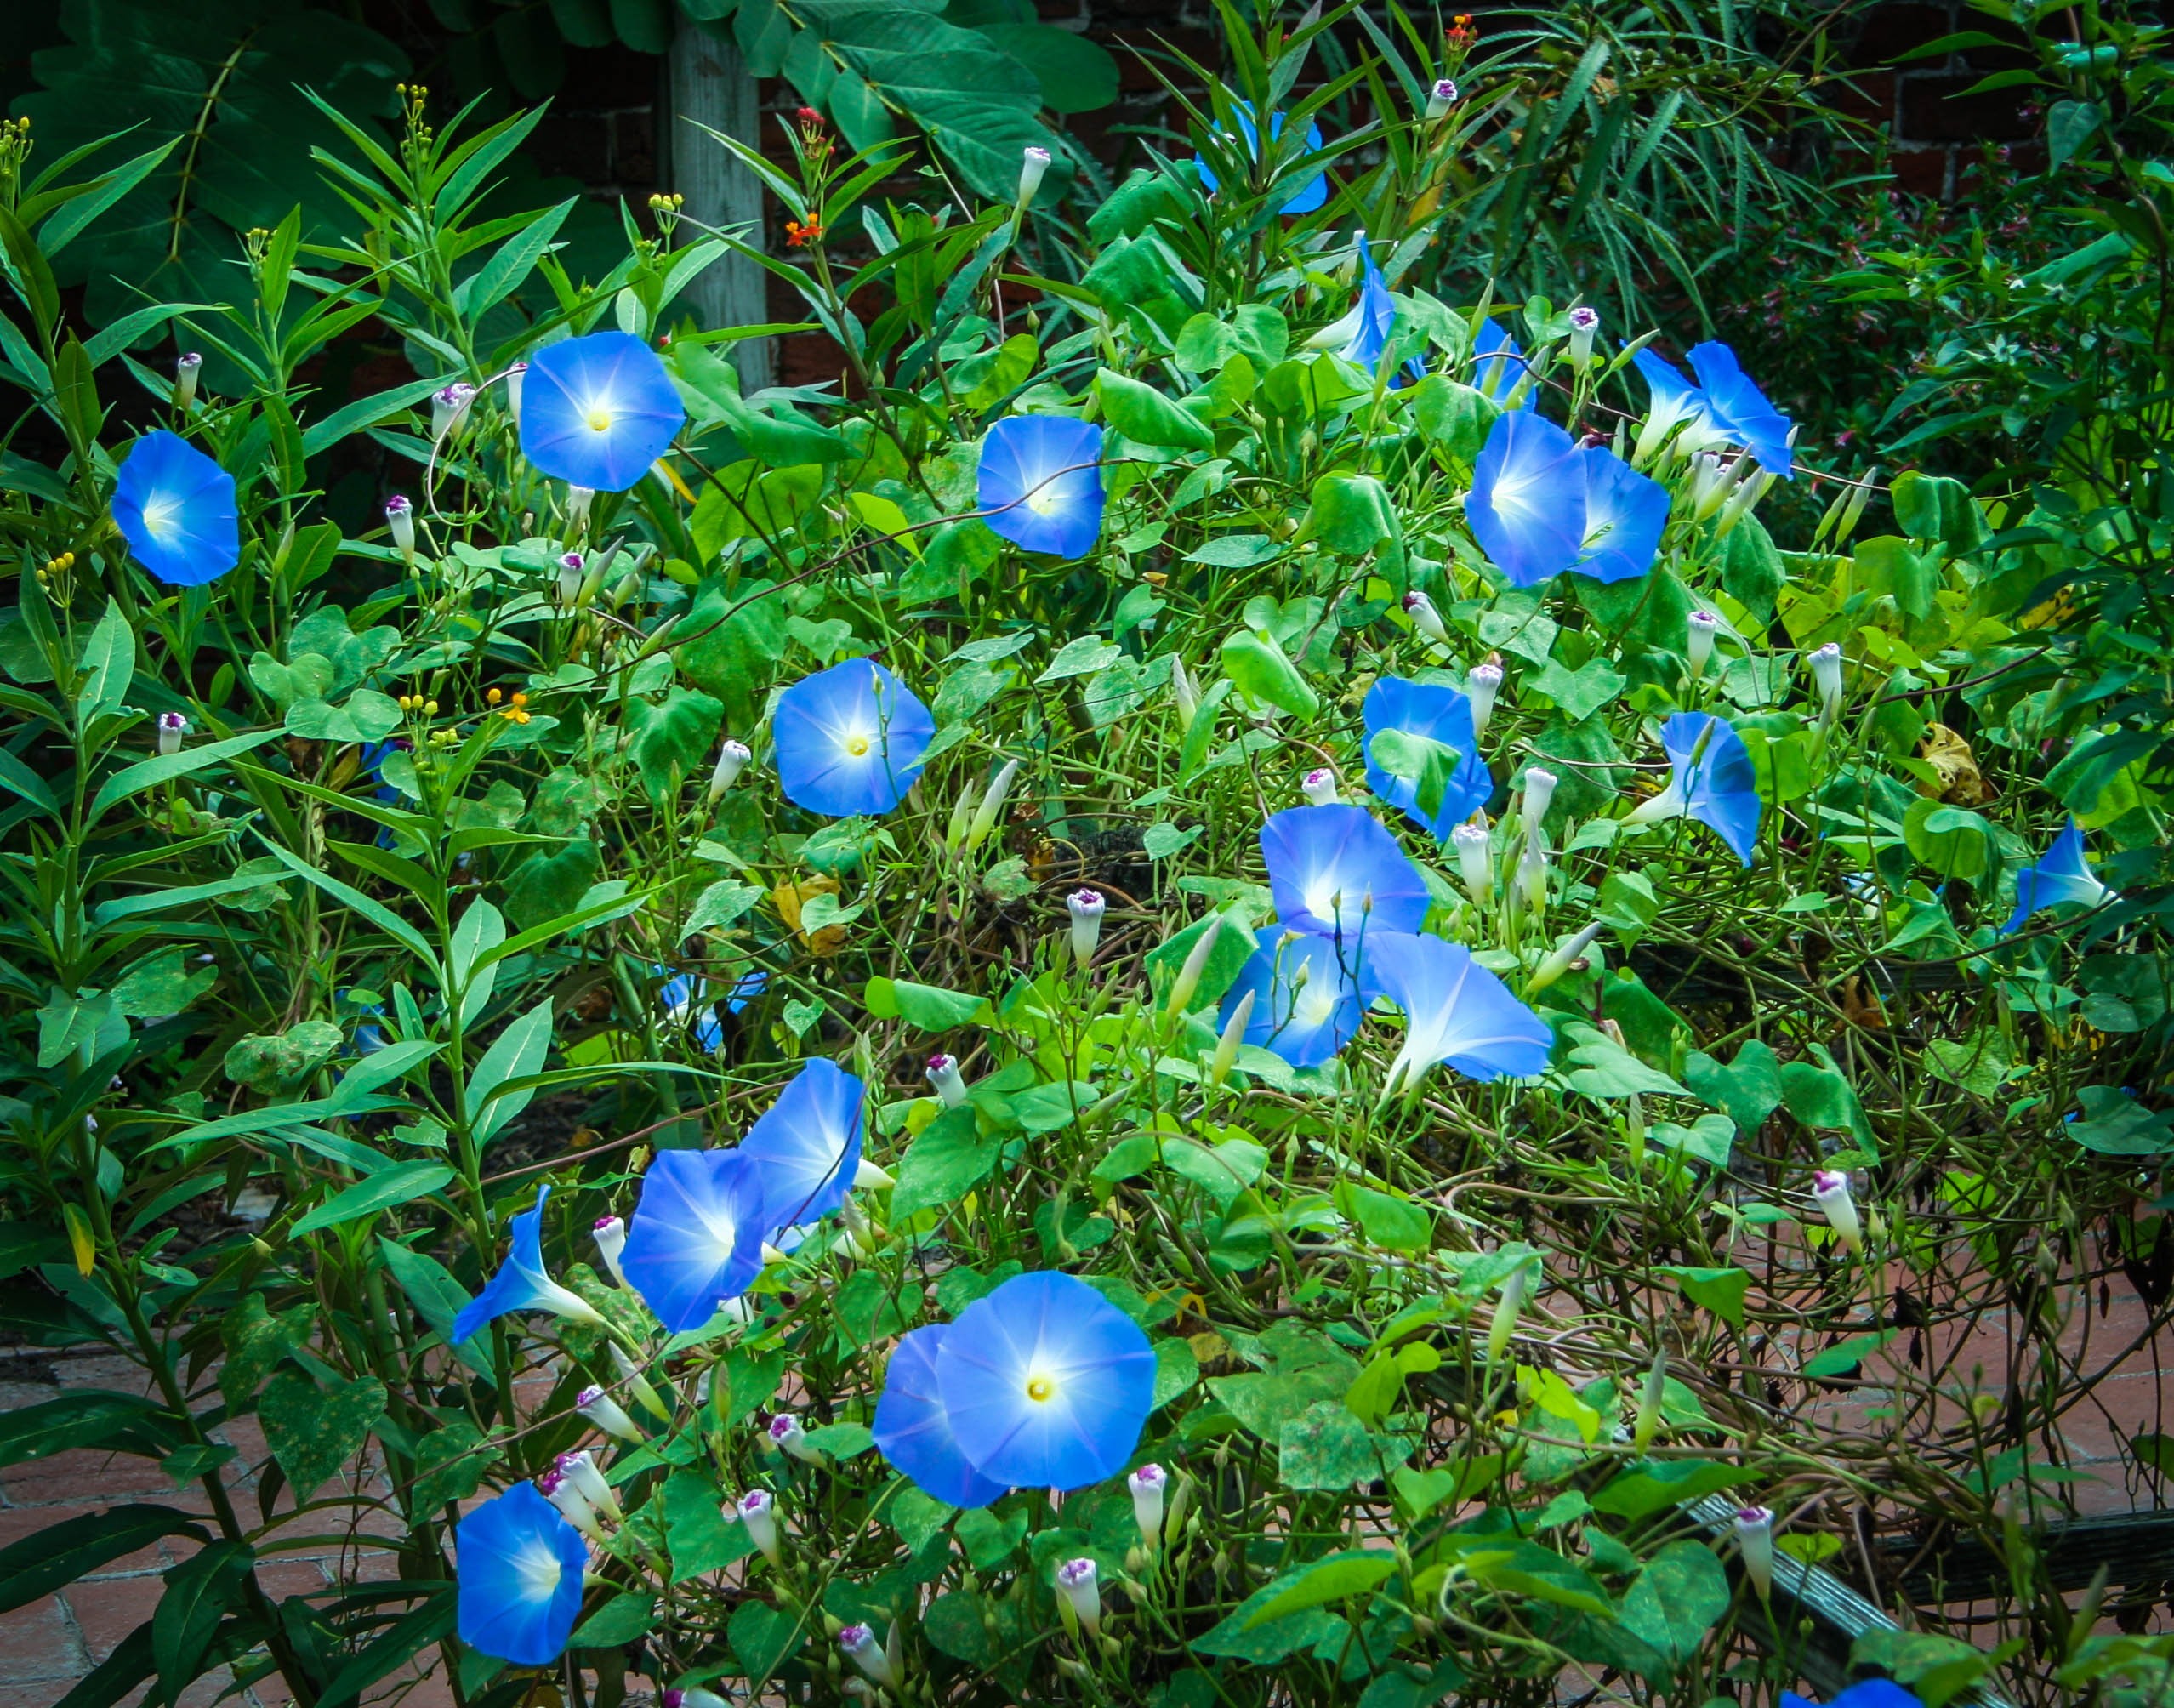
tree, plant, vine, flower, food, green, jungle, produce, blue, garden, flora, perennial, flowers, morning glory, flowering plant, convolvulaceae, land plant, morning glories, heavenly blue